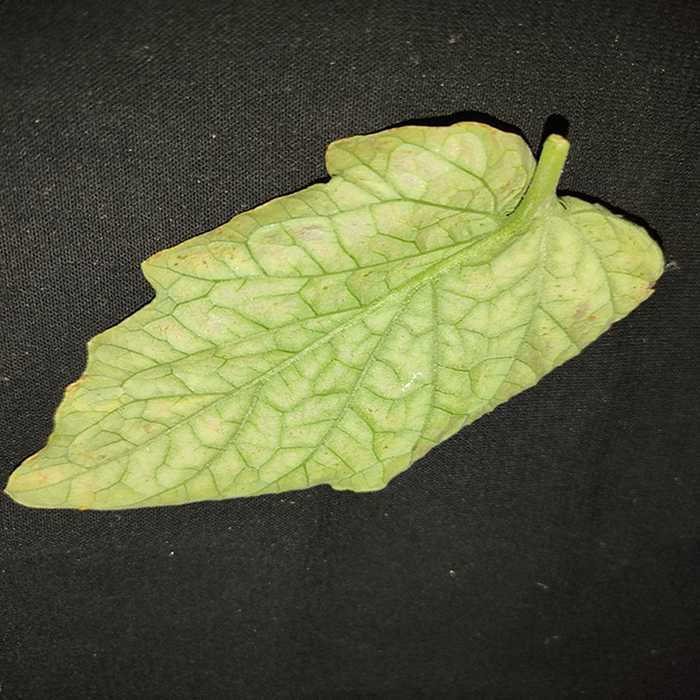
Plant: Tomato
Label: Tomato spotted wilt